Debbe Dunning

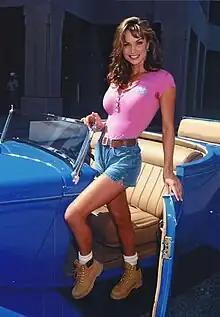
Dunning during "Home Improvement"

Debra "Debbe" Dunning (born July 11, 1966) is an American actress, model, television host, spokesperson, and comedian. She is best known for playing Heidi on "Home Improvement" (1993–1999).